Jallianwala Bagh

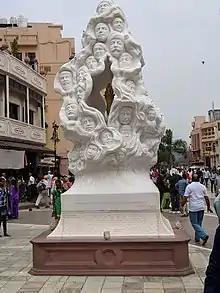
Flame titled "Amar Jyoti" (Eternal Flame)

The entrance to Jallianwala Bagh is via a narrow passage, the same passage that was the only entry and exit point at the time of the massacre and the same route that General Dyer and his troops took to reach the grounds. At the entrance is a statue of Udham Singh. Once entered, some old trees can be a seen in the garden with some buildings at the back. With the words 'Vande Mataram', a flame titled "Amar Jyoti" (Eternal Flame) is seen burning to the right under a domed meditation area.